Henry Francis Brooke

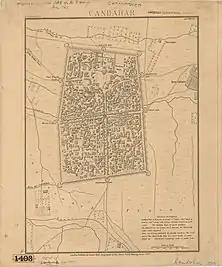

General Brooke arrived at Kandahar about 23 April 1880, and at once assumed the command of the garrison, which, up to the date of his arrival, had been held—in addition to the chief command of the forces in Southern Afghanistan—by General Primrose. He made a thorough and complete inspection of the limits of his command, and of the troops placed at his disposal; and placed on record his sense of the very imperfect condition of the fortifications, pointing out the obvious necessity for some defensive works being at once thrown up. These representations were re-submitted, on his arrival shortly afterwards, by General Burrows. Economy being, however, necessary, it was considered by the authorities inadvisable to incur the considerable charges which would be entailed by placing the defences of the city in a satisfactory state.